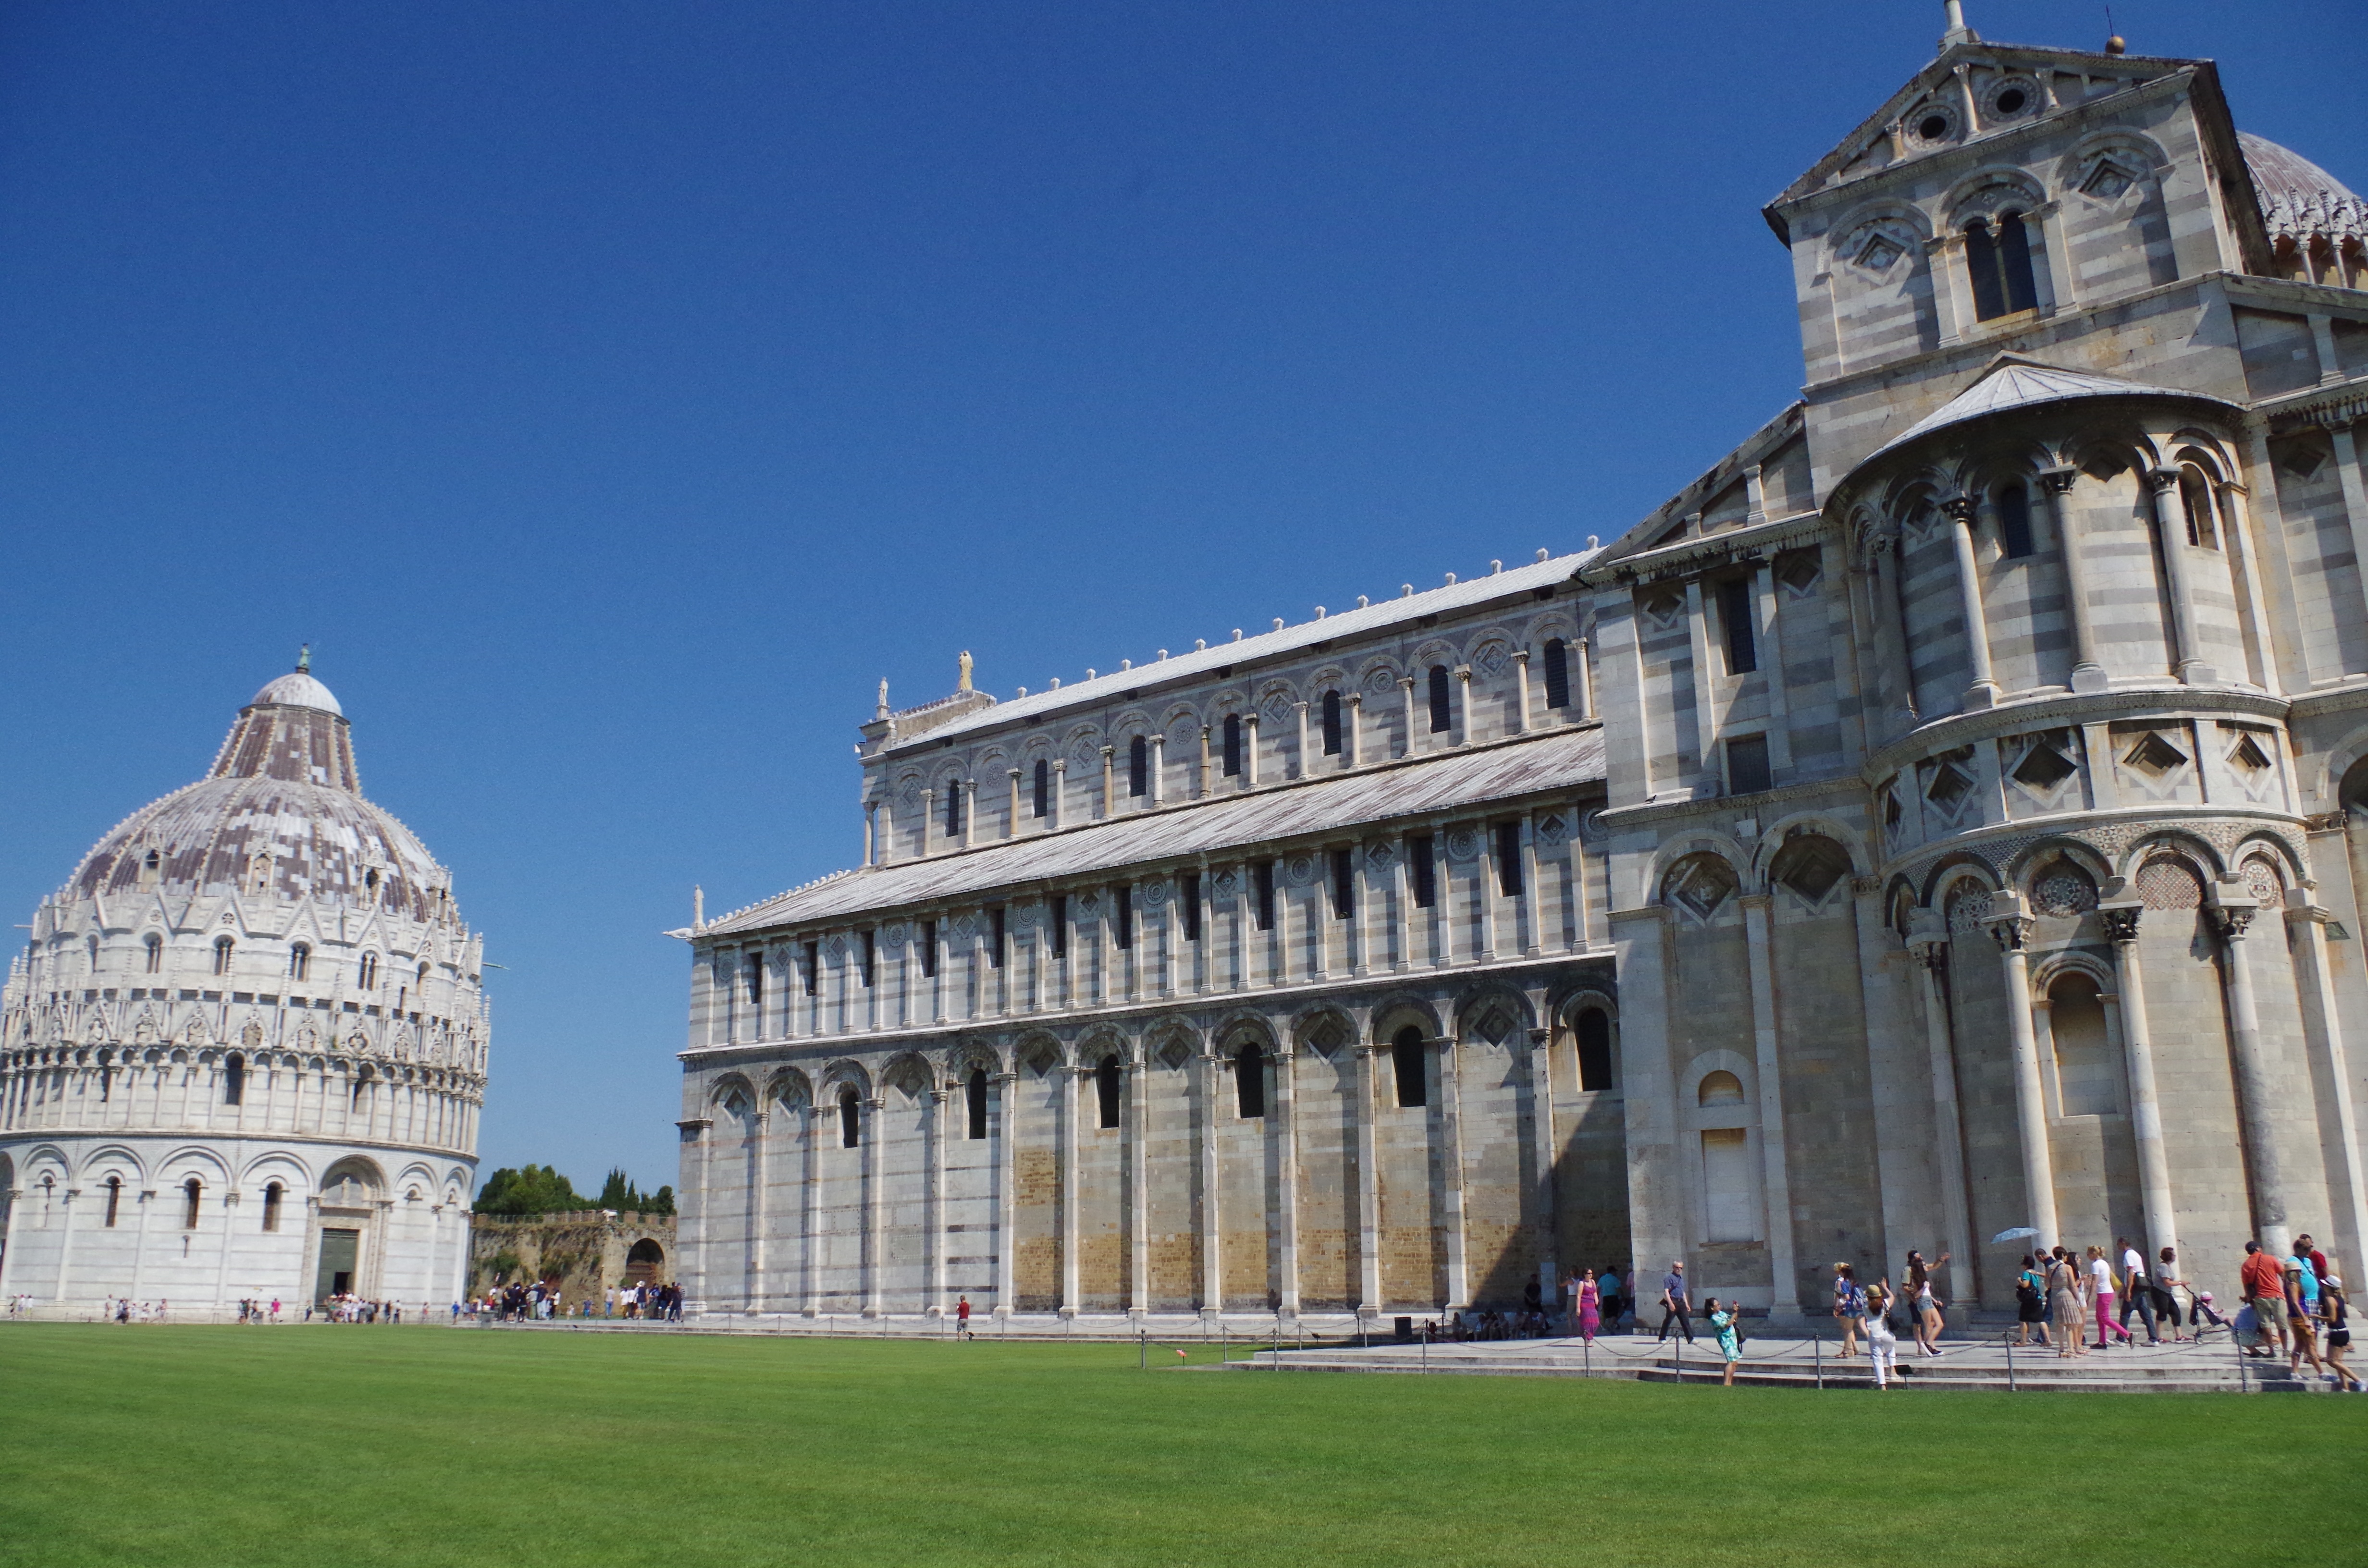
architecture, structure, building, chateau, palace, tower, landmark, italy, facade, church, cathedral, tourism, pisa, leaning, estate, basillica, stately home, ancient history, ancient roman architecture